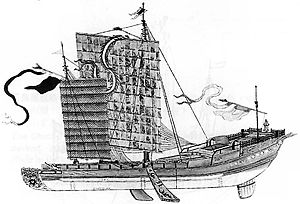
Song-dynastiet / Det sydlige Song 1126/1127 - 1279 / Krise og undergang
Djunke fra 1200-tallet, Song-dynastiets tid. Under det sydlige Song blomstret den oversøiske handel med Sørøstasien.
Song-dynastiet var et kinesisk kejserdynasti 960-1279, opdelt i de to hovedperioder under Det nordlige Song-dynasti 960-1127 og Det sydlige Song-dynasti 1127-1279.